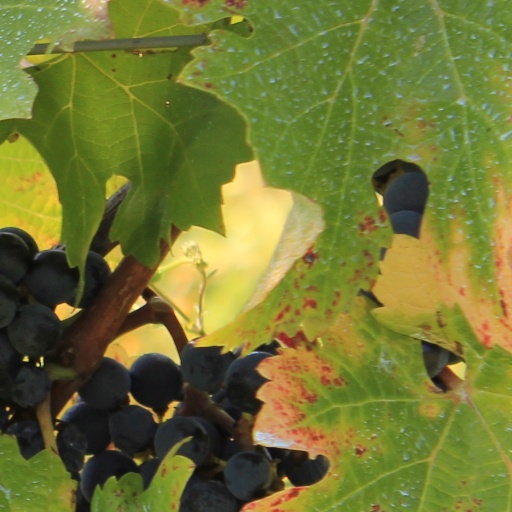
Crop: grape